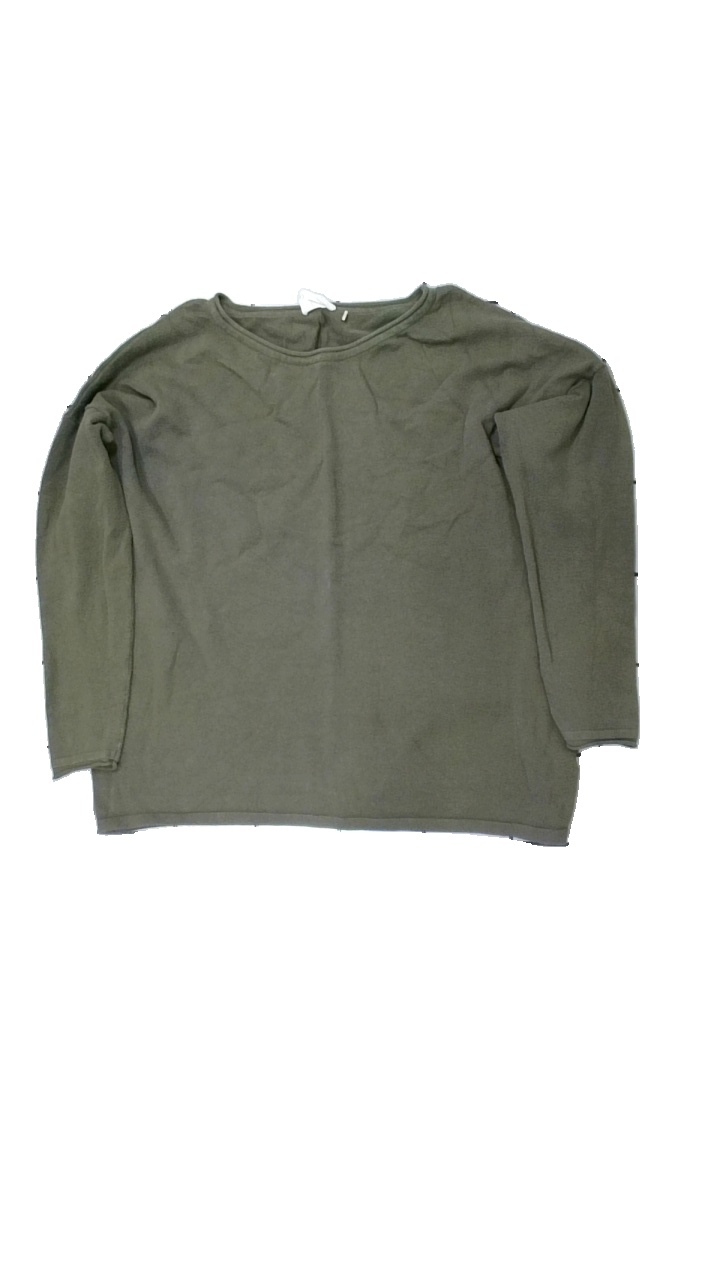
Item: Sweater (Men)
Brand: Isay
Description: sweater
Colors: Green
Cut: C-collar
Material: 100% bomull
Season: All
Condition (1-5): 2
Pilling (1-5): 1
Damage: luddigt/nopprigt
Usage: Export
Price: <50